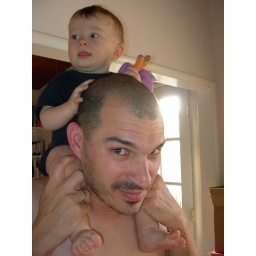
best seat in the house